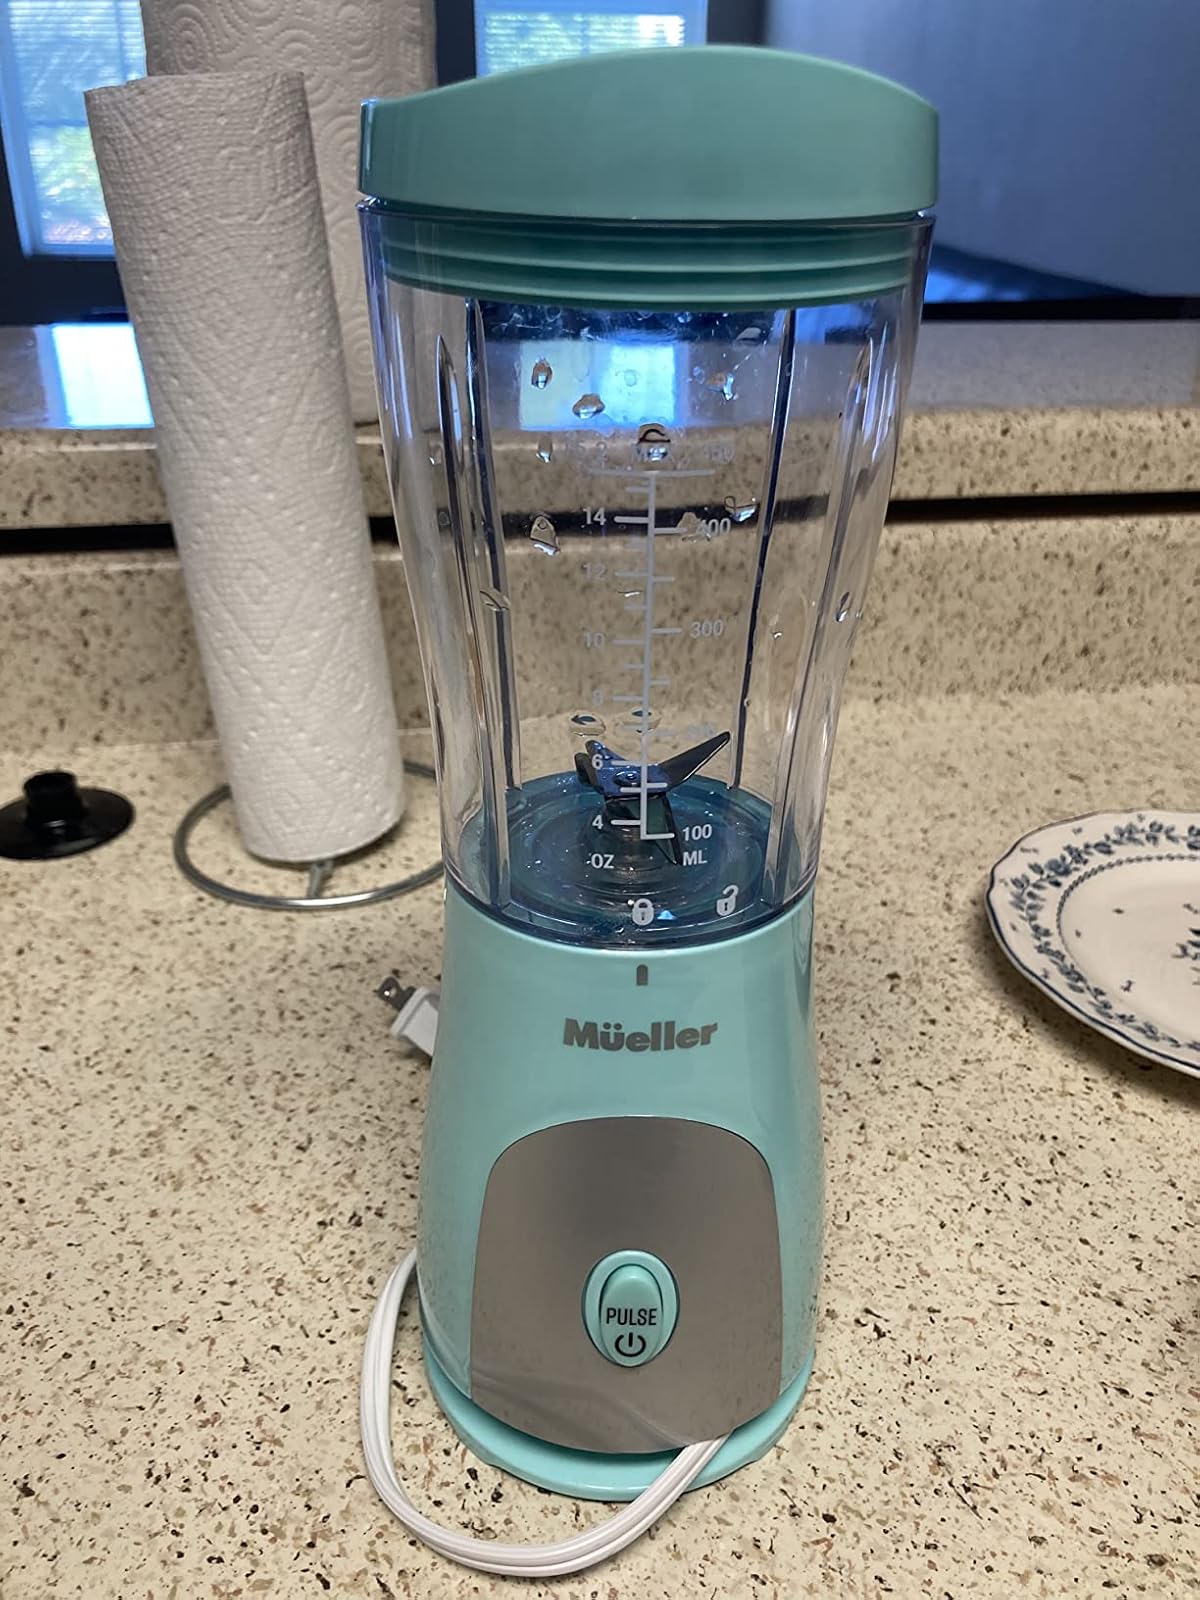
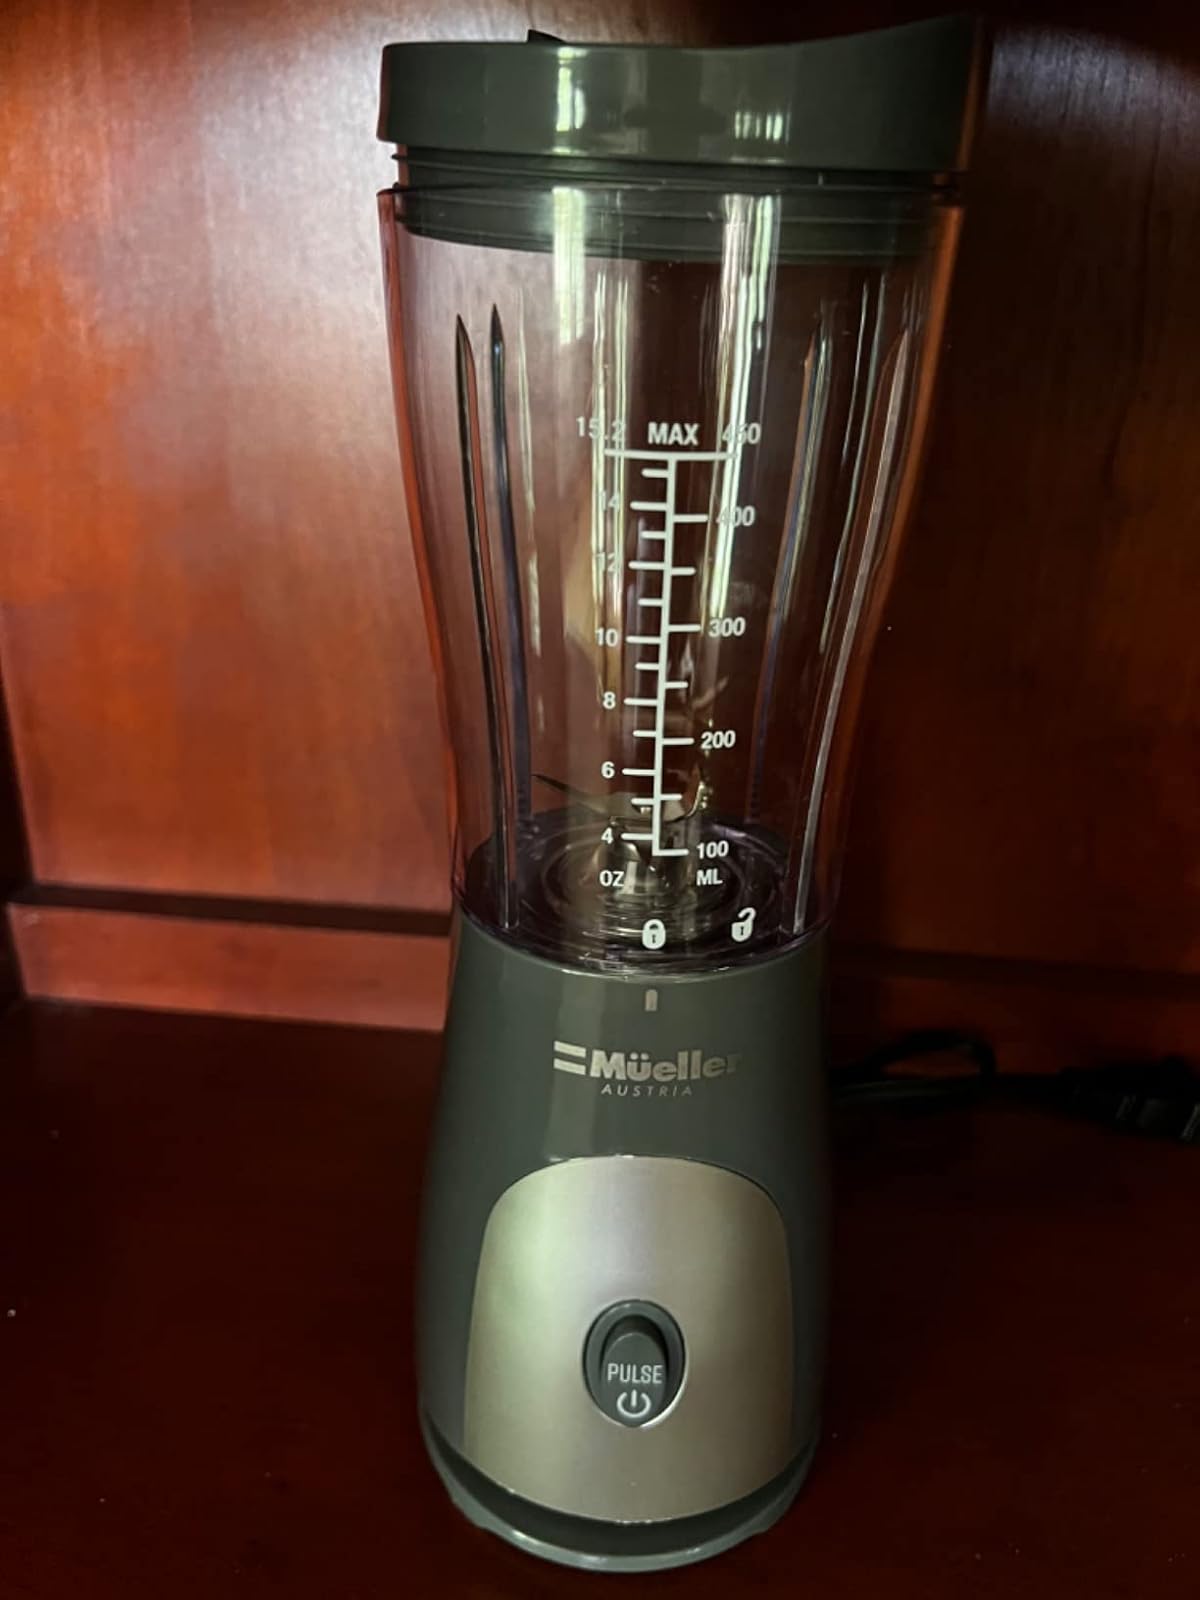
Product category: items_blender
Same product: no